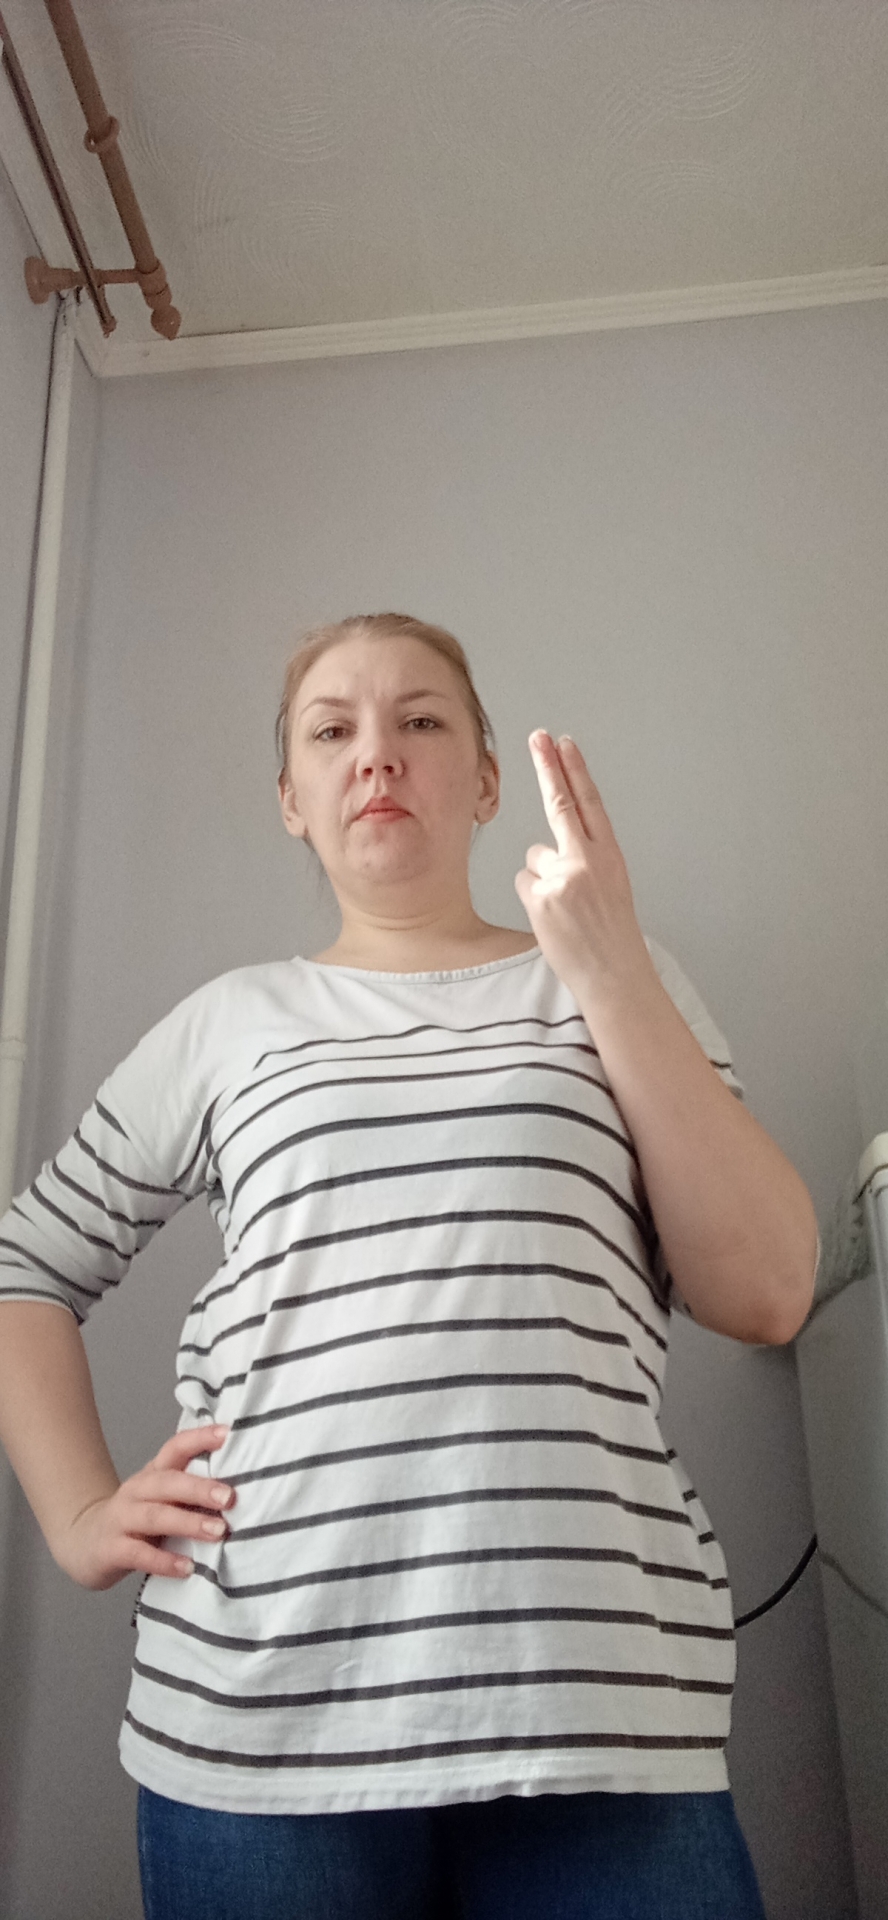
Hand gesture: two_up_inverted